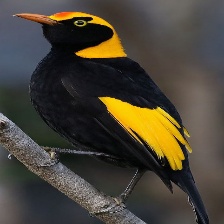
Species: REGENT BOWERBIRD
Scientific name: SERICULUS CHRYSOCEPHALUS